March 703

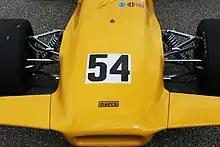
March 703 F3 front

The Mach 703 was the March 702's sister vehicle. Like the 702 built for Formula 2, the 703 was based on the 1969 693. The car was far too heavy for a Formula 3 car and sold poorly.